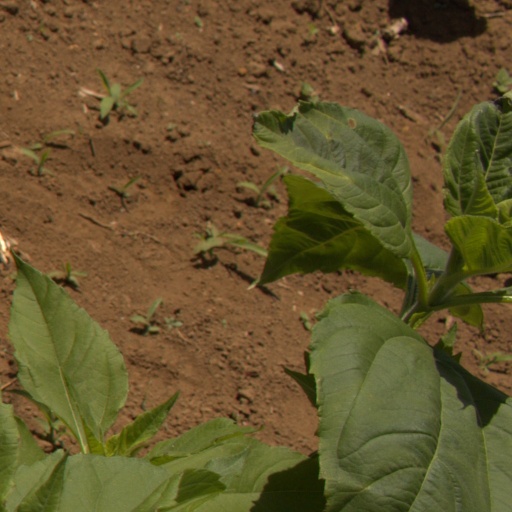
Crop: Jerusalem artichoke